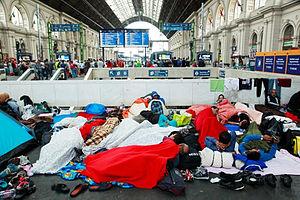
La crise migratoire en Europe est l'augmentation, dans les années 2010, du nombre de migrants arrivant dans l'Union européenne via la mer Méditerranée et les Balkans, depuis l'Afrique, le Moyen-Orient et l'Asie du Sud et qui en fait l'une des plus importantes crises migratoires de son histoire contemporaine.
L'immigration désigne l'entrée, dans un pays ou une aire géographique donnée, de personnes étrangères qui y viennent pour un long séjour ou pour s'y installer. Le mot immigration vient du latin in-migrare qui signifie « rentrer dans un lieu ». Elle correspond, vue du côté du pays de départ, à l'émigration. En marge de ce phénomène existe celui de la double nationalité et du nomadisme. La notion d’immigré repose sur les déclarations de lieu de naissance et de nationalité.
Les réfugiés de la guerre civile syrienne, ou réfugiés syriens, sont des ressortissants syriens qui ont fui leur pays à la suite de l'escalade de la guerre civile, constituant ainsi en 2015 la plus importante population de réfugiés au monde. Pour échapper aux violences, environ quatre millions de personnes ont fui le pays pour se rendre dans un pays voisin, des milliers d'autres fuyant à travers le monde.